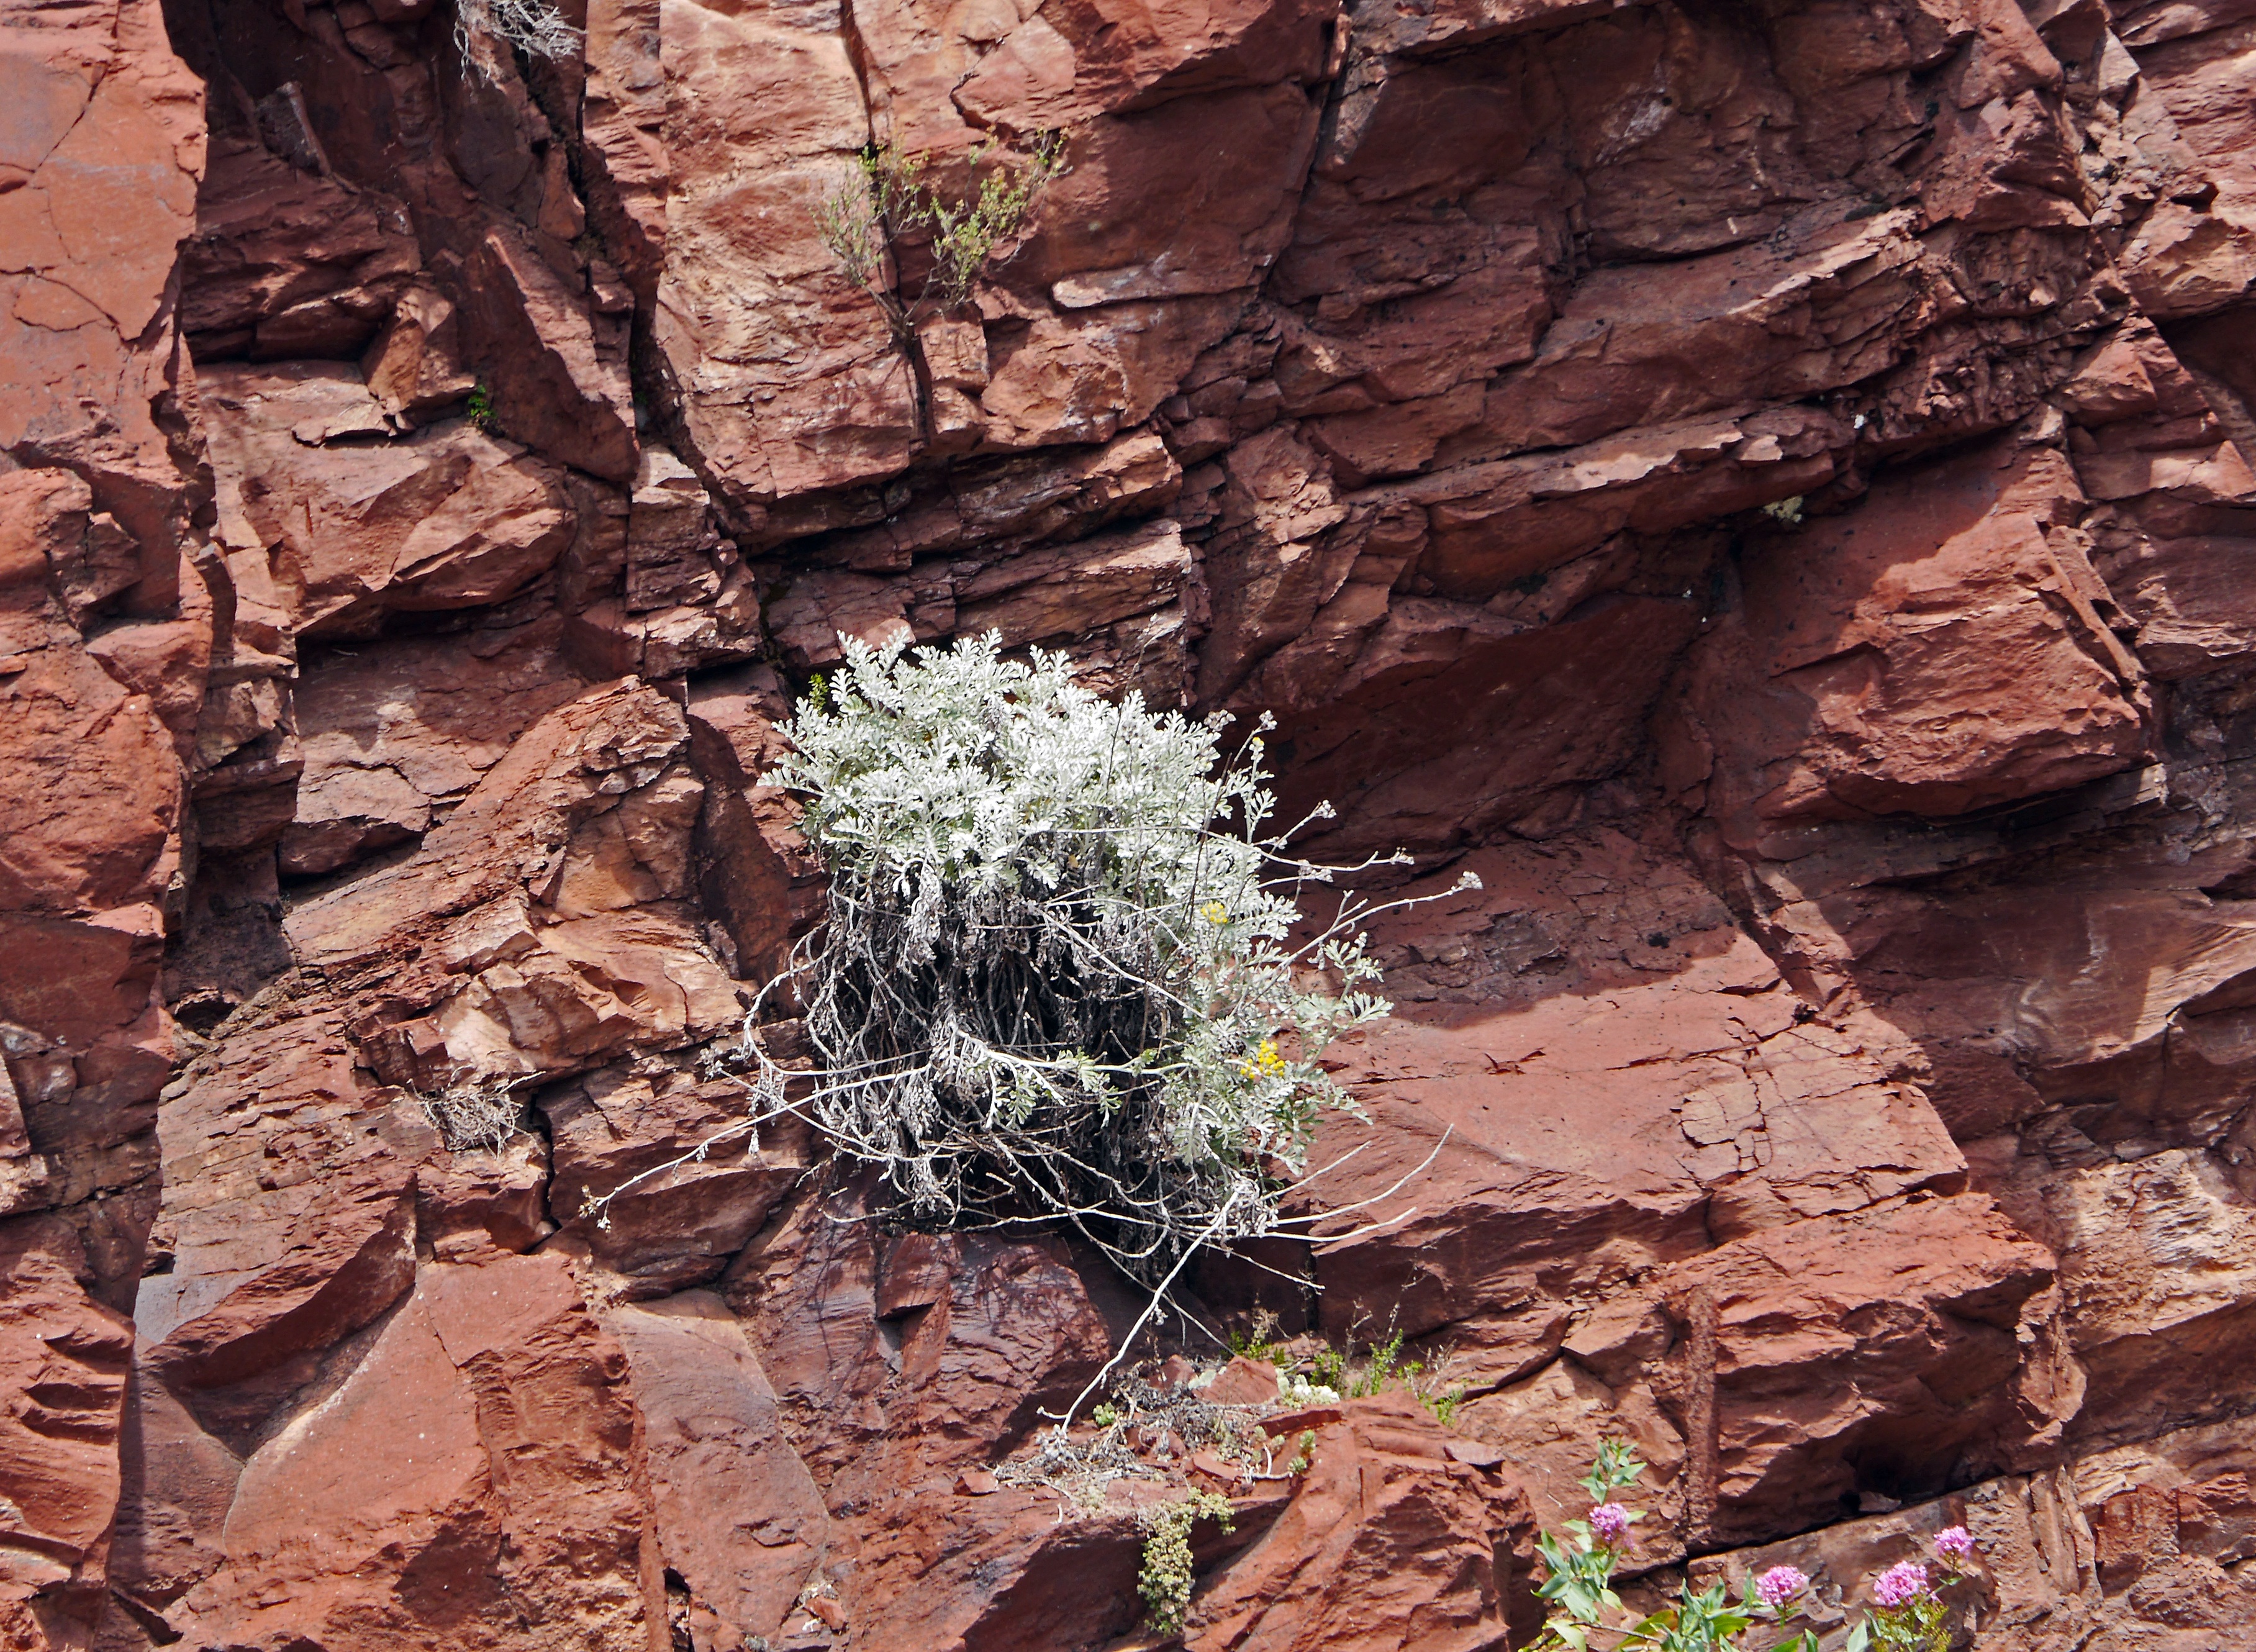
landscape, tree, nature, rock, plant, flower, red, soil, alpine, canyon, terrain, flora, material, root, geology, walls, wadi, bedrock, alive, perpendicular, south of france, red rocks, alpes maritimes, rock columns, daluis gorges, le var, maritime alps, land plant, geological phenomenon